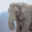
Label: elephant